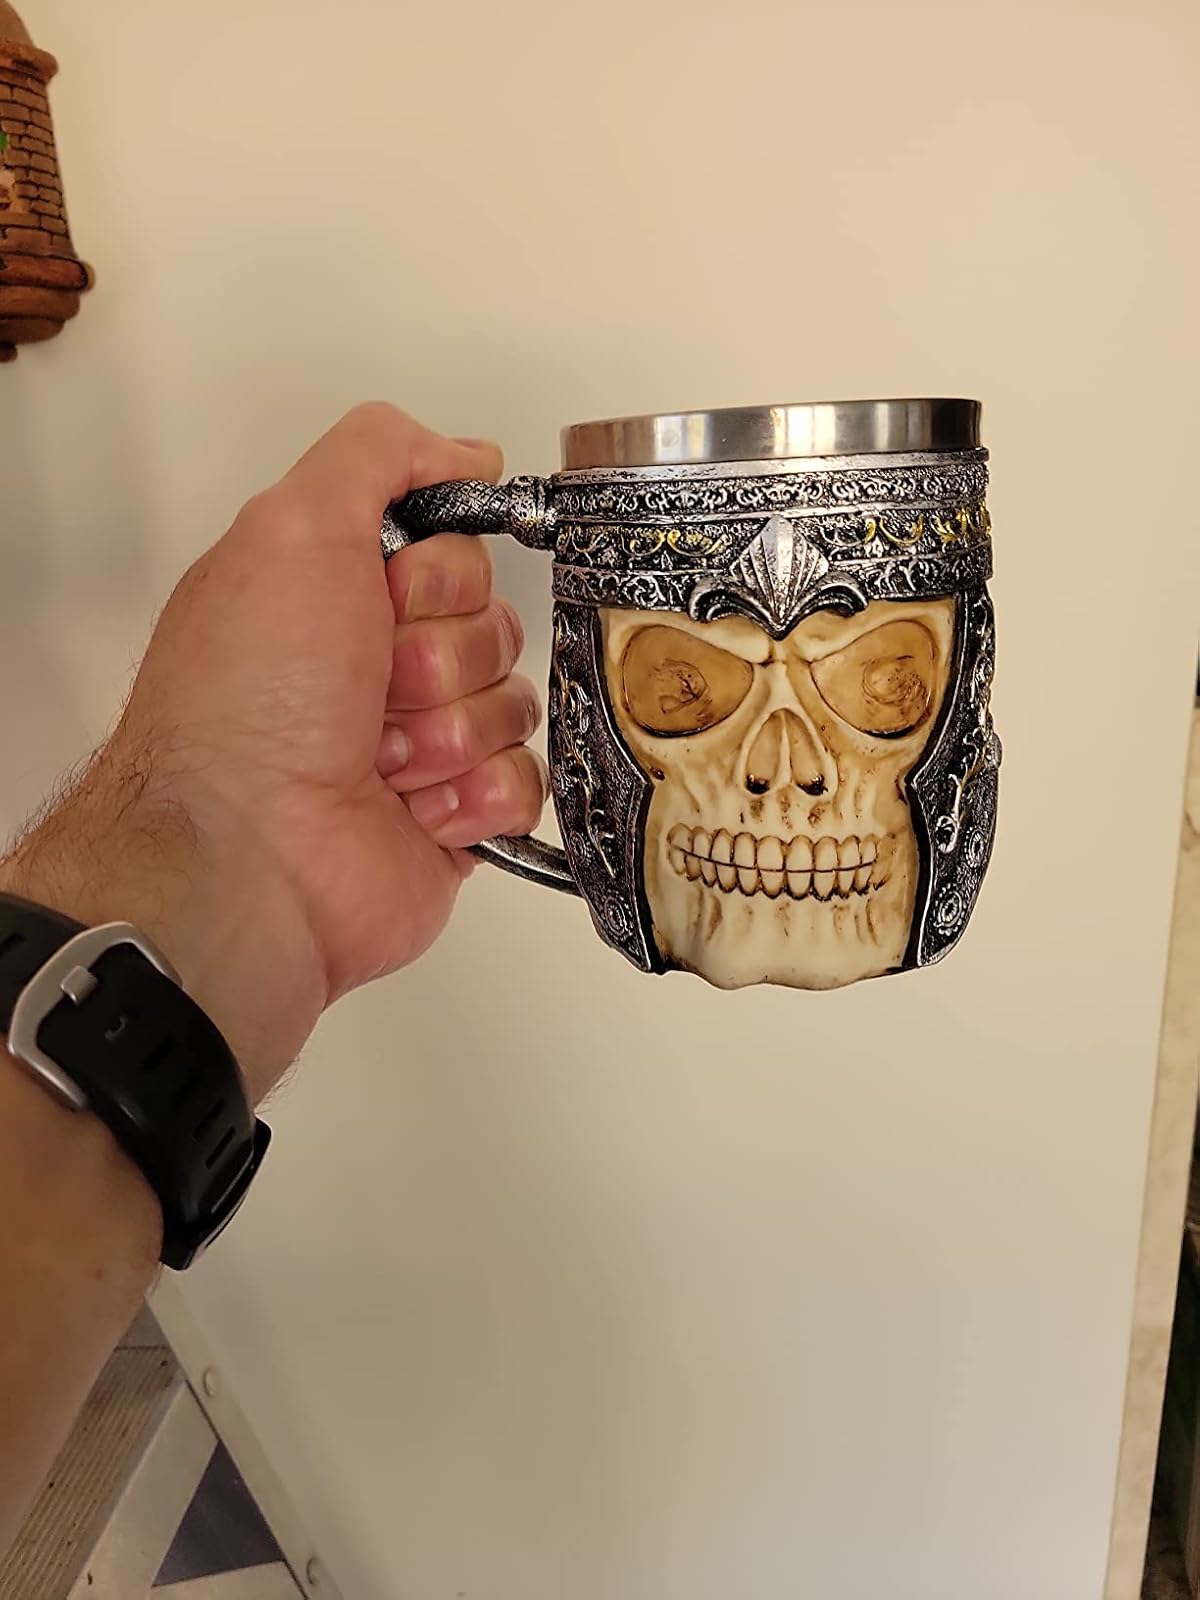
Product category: items_mug
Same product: yes